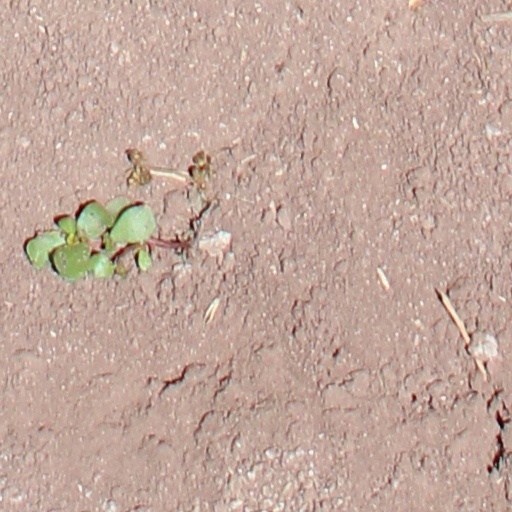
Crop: wheat